Tudor IT Process Assessment

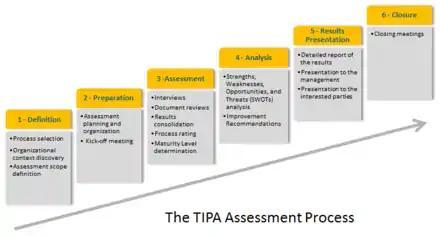

During the definition phase, the main objectives are to define the scope of the assessment, to identify the key actors, to agree on a service offer and to agree on the assessment scope agreement.